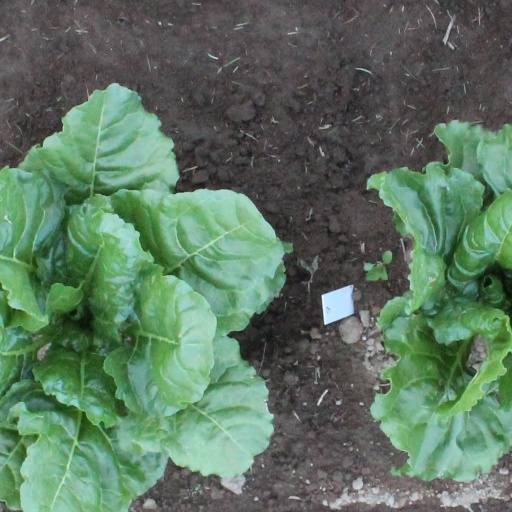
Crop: sugar beet